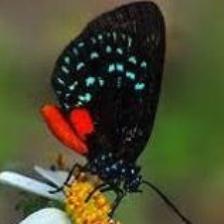
Species: ATALA
Butterfly family (ImageNet category): lycaenid_butterfly